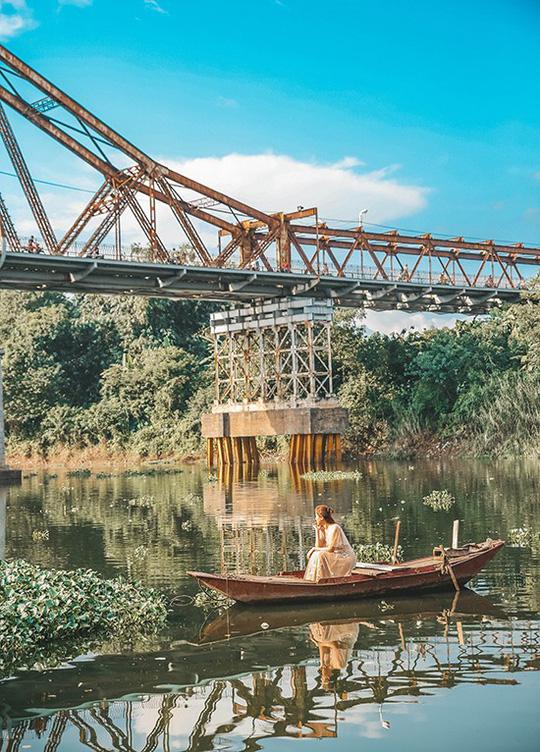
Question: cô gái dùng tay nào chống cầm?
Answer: cô gái chống cầm bằng tay phải